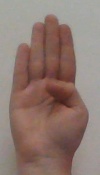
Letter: kaaf